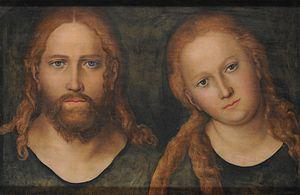
Lucas Maler, dit Lucas Cranach l’Ancien, né le 4 octobre 1472 à Kronach et mort le 16 octobre 1553 à Weimar, est un peintre et graveur de la Renaissance allemande.
Henri, surnommé « le Pieux », de la branche albertine de la Maison de Wettin fut de 1539 à 1541 duc de Saxe et de Sagan et, sous le nom de Henri V également margrave de Misnie. Il succéda à son frère aîné Georges « le Barbu » malgré les réticences de ce dernier. En effet, Henri avait adopté les convictions luthériennes.